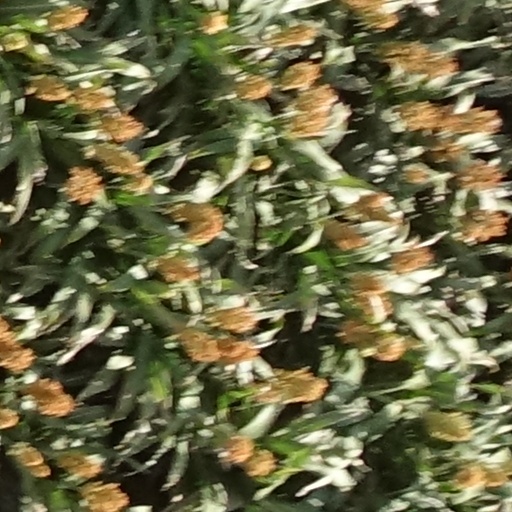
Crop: sorghum